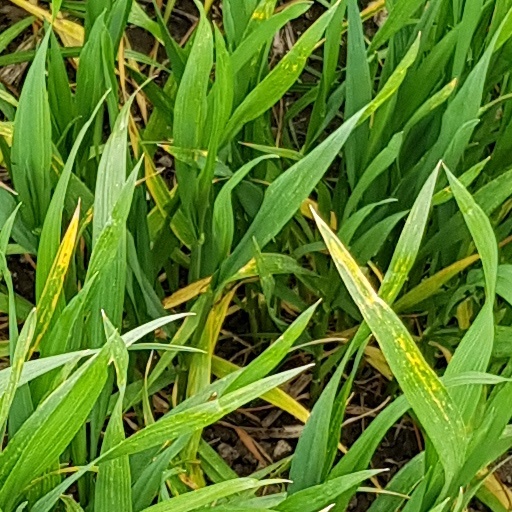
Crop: wheat